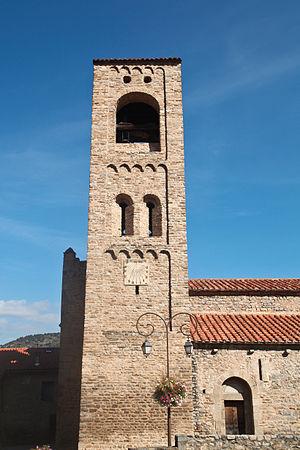
Église Sainte-Marie de Corneilla-de-Conflent, le clocher